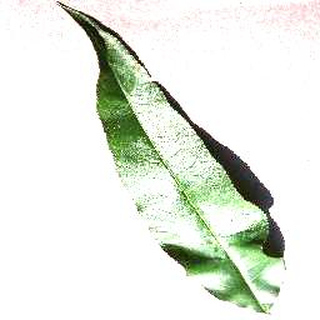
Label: healthy_peach